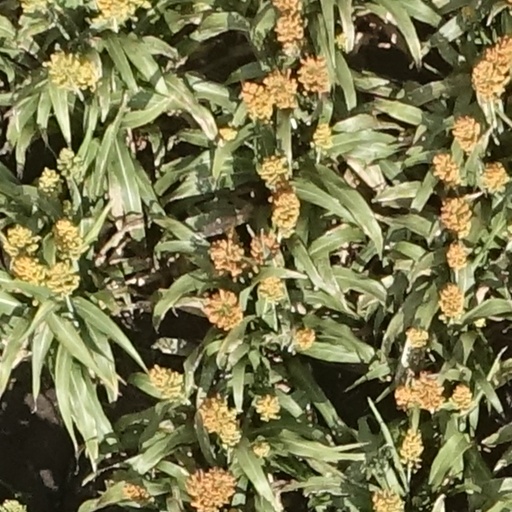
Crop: sorghum